Sky position (RA, Dec in degrees): 235.601, 11.065
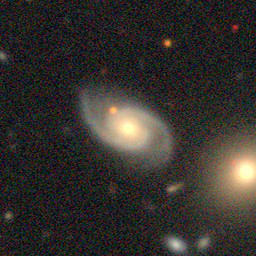
Galaxy morphology: Unbarred Loose Spiral Galaxies